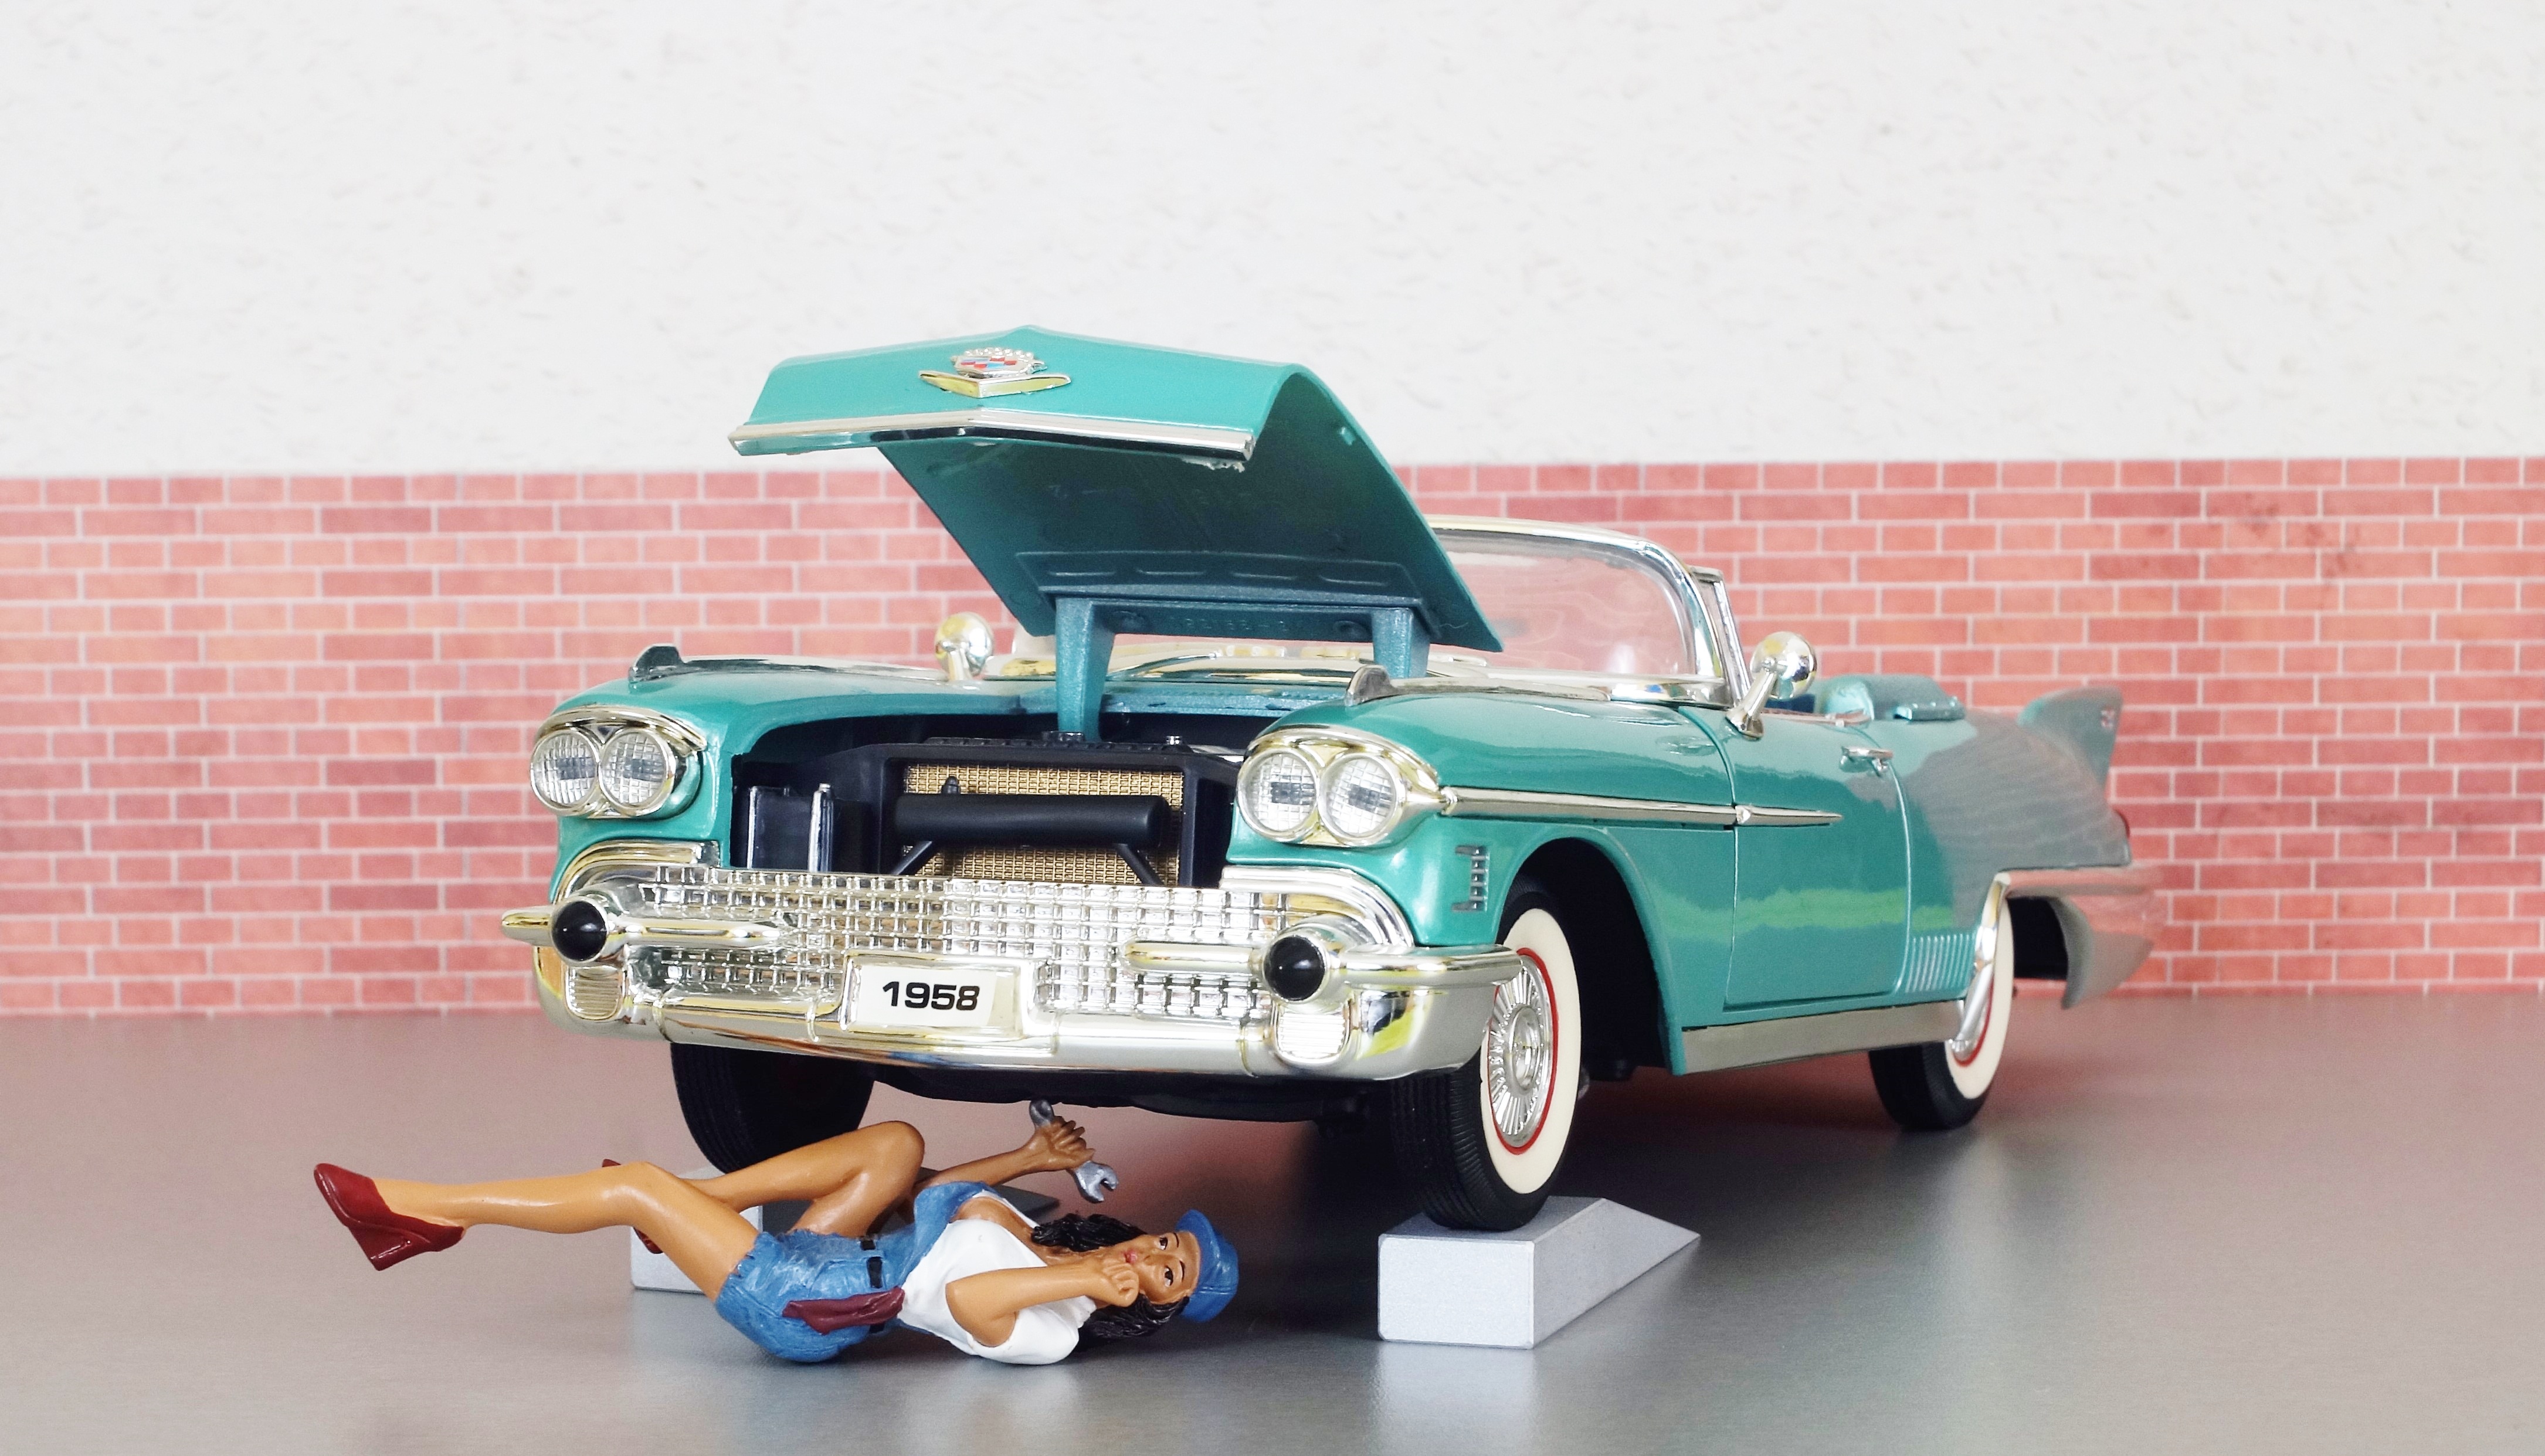
model car, cadillac, cadillac eldorado, mechanic, workshop, auto, old, toy car, usa, america, model, diorama, vehicle, classic, automotive, convertible, car breakdown, oldtimer